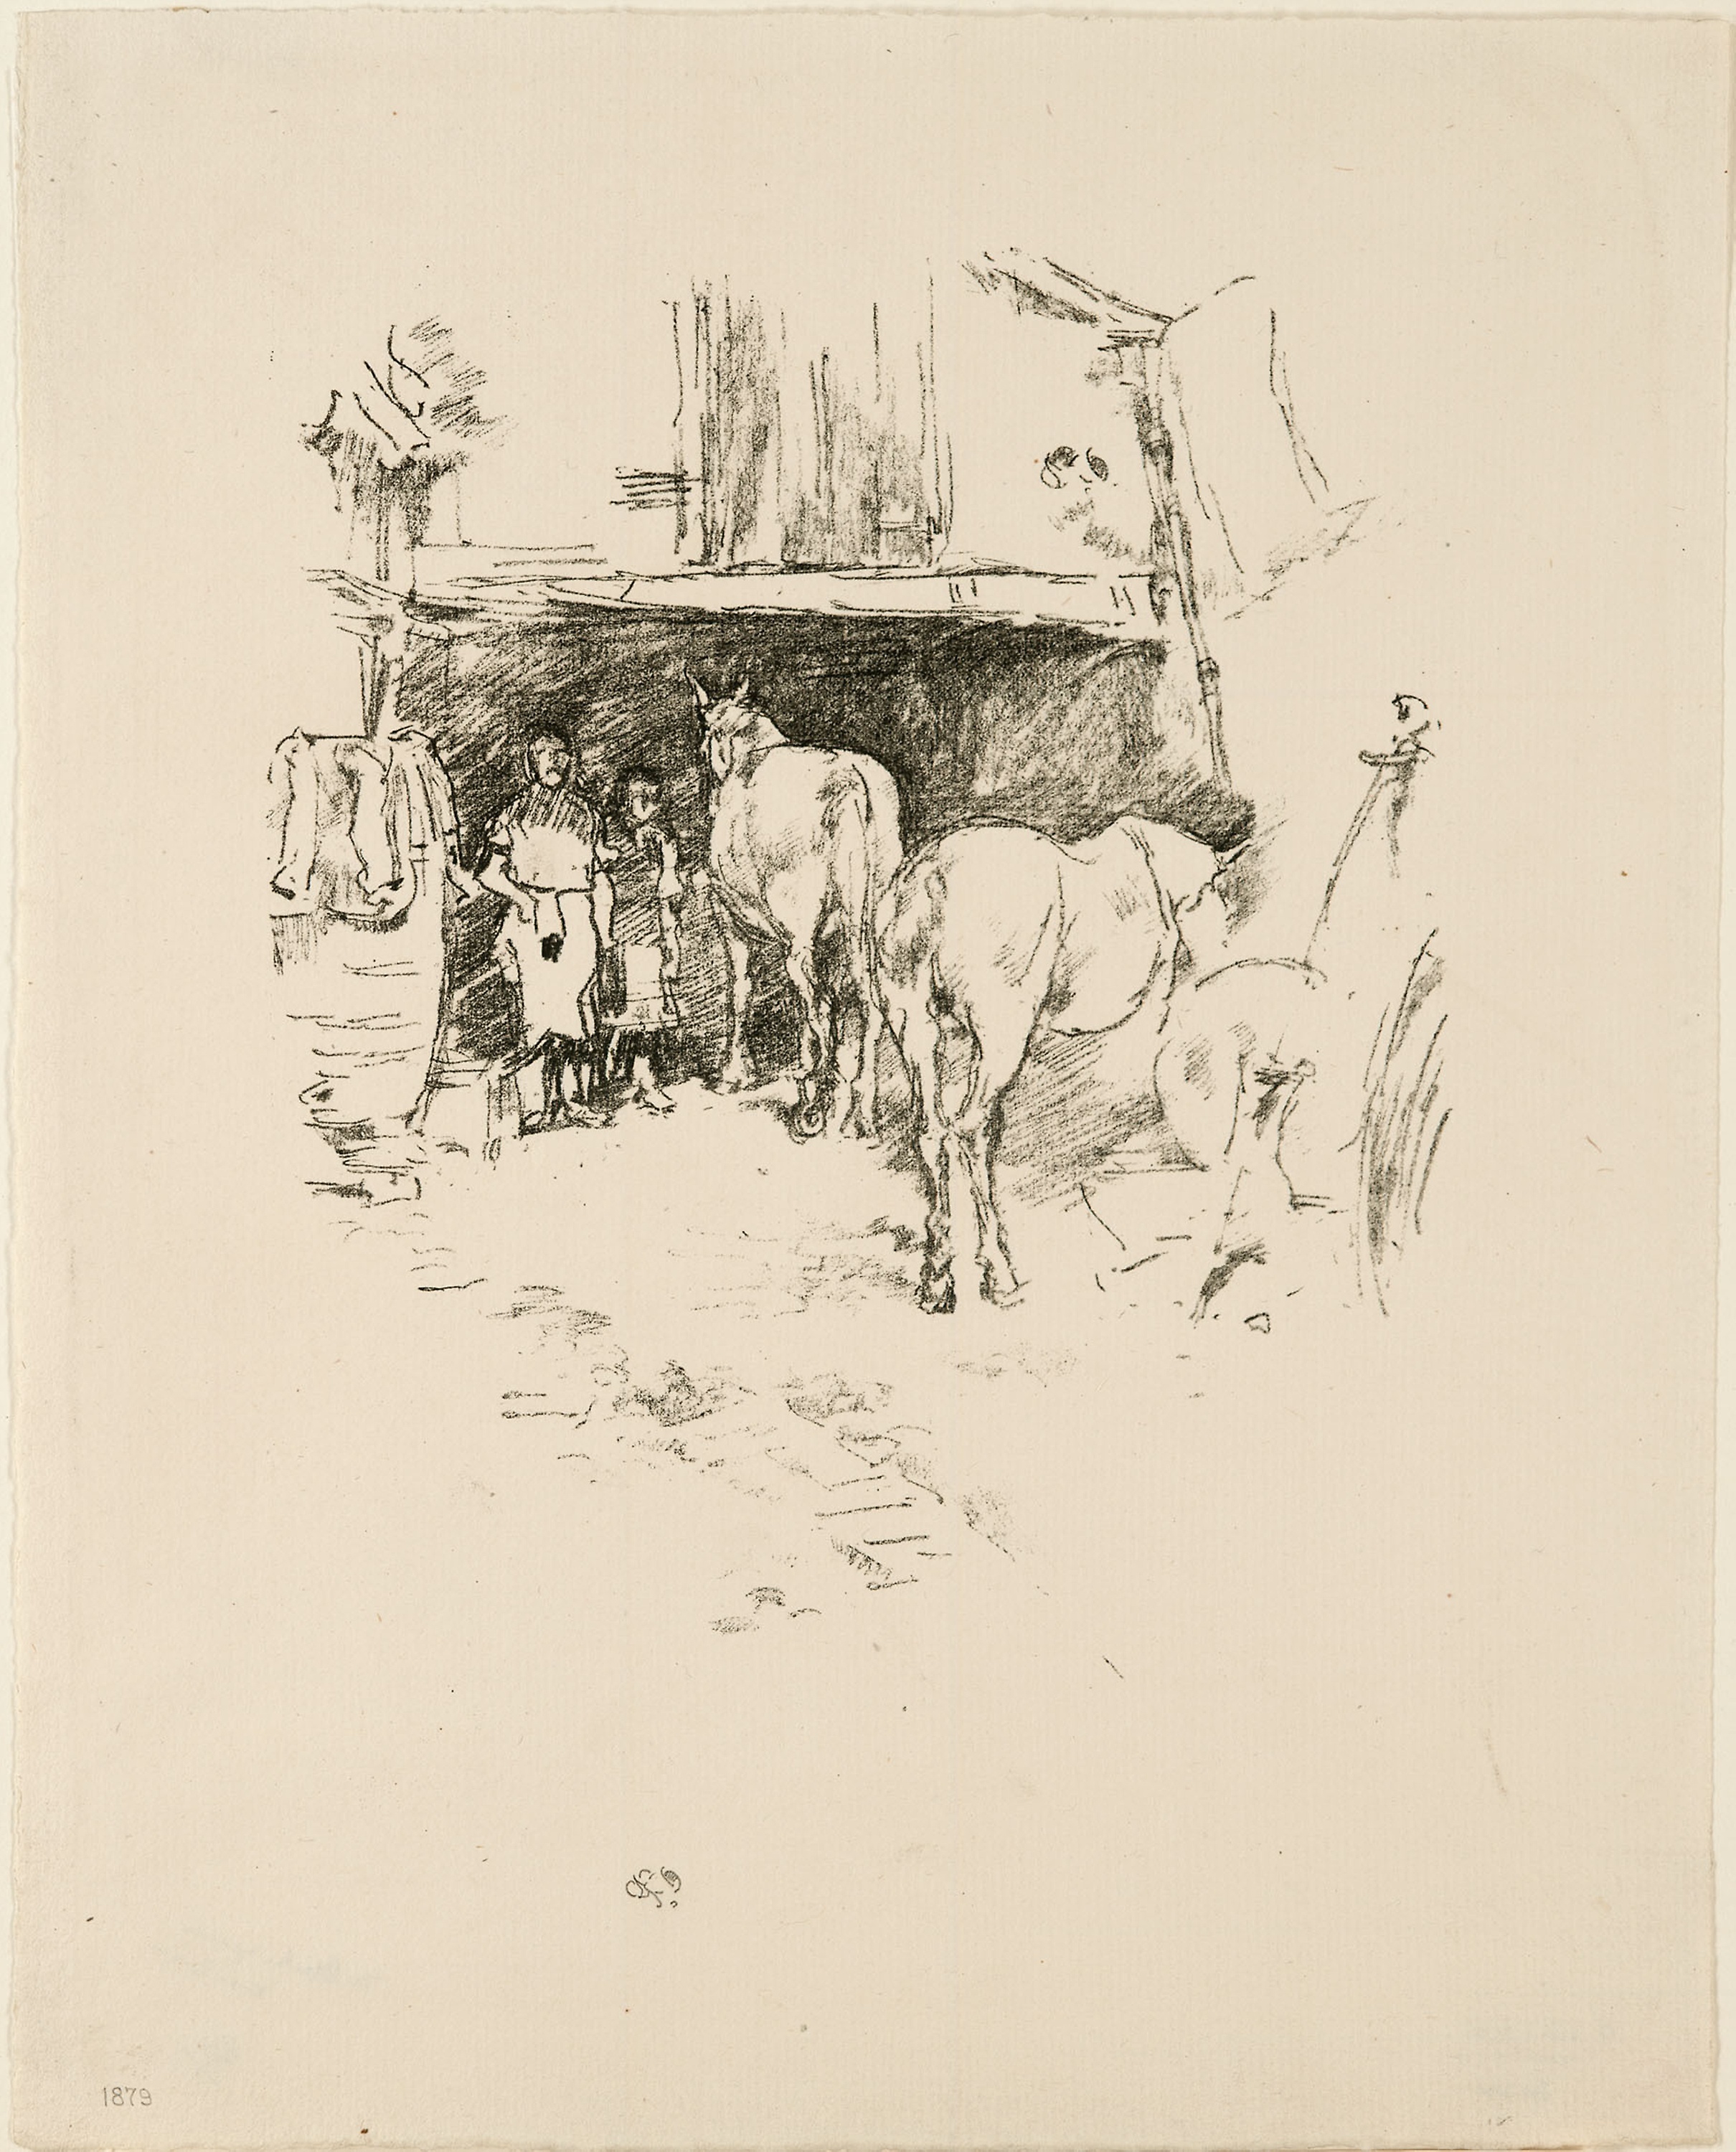
mammal, drawing, cattle like mammal, art, sketch, illustration, artwork, font, paper, visual arts